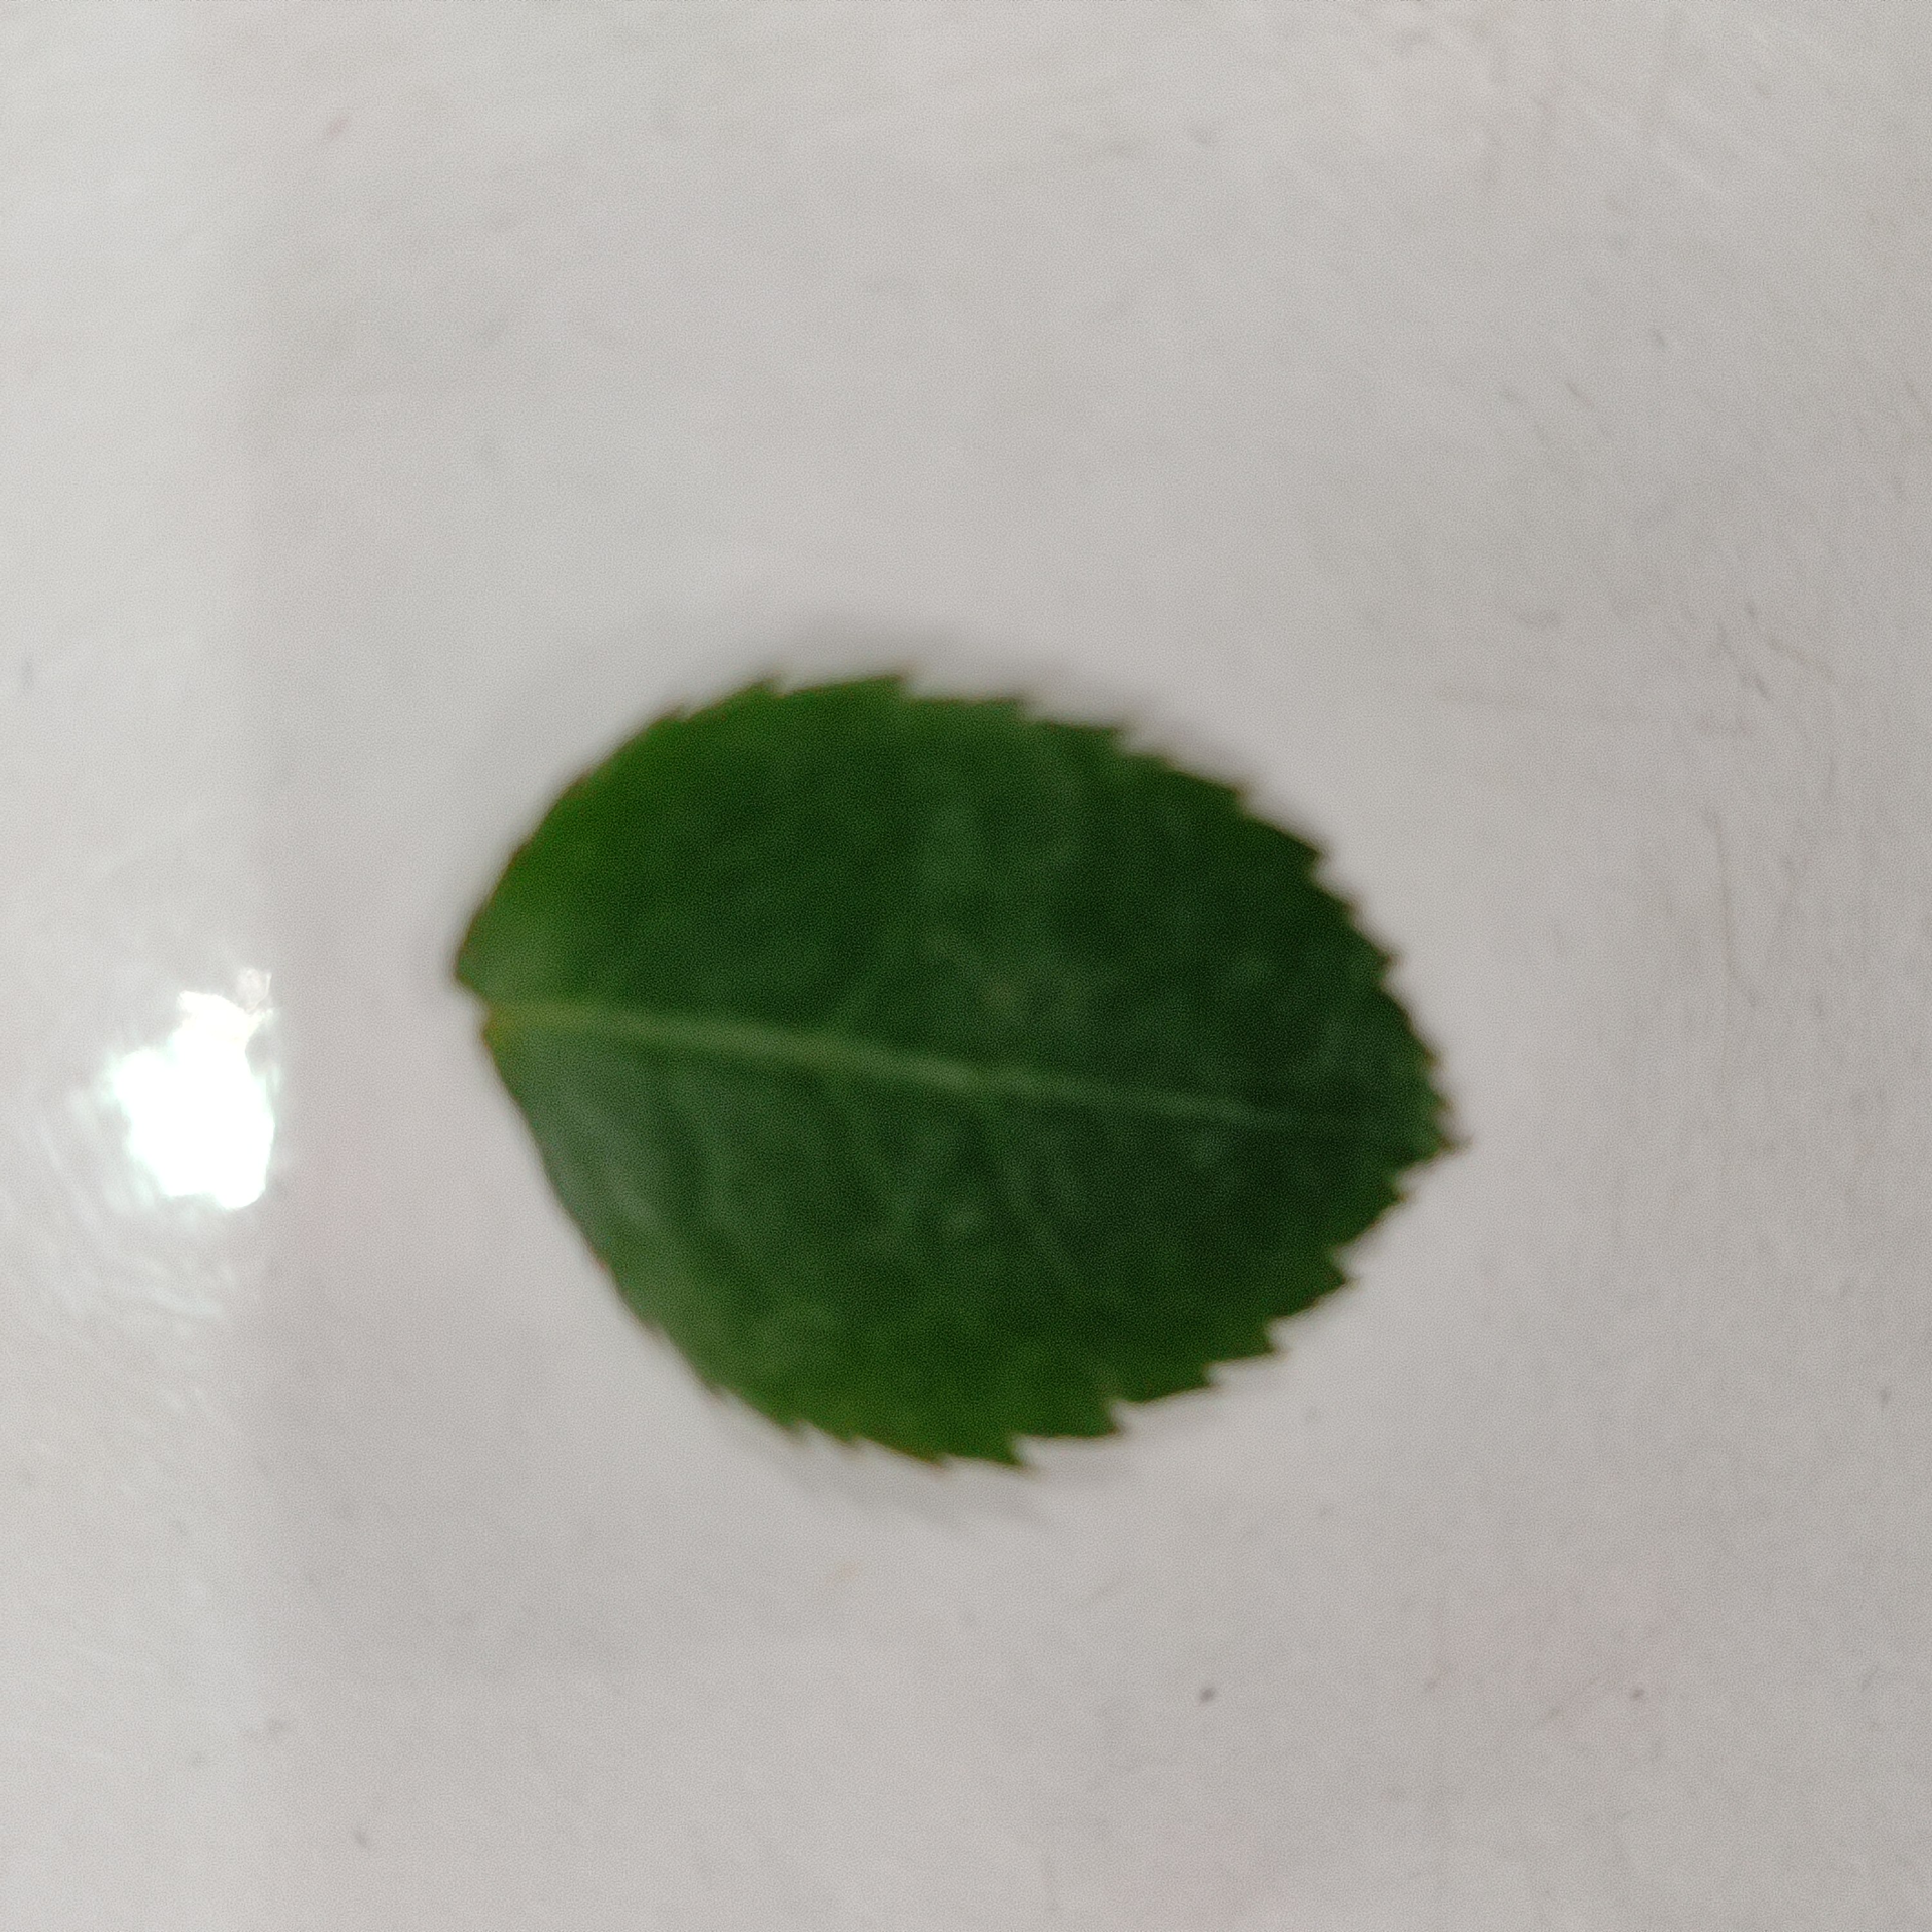
Label: Healthy Leaf